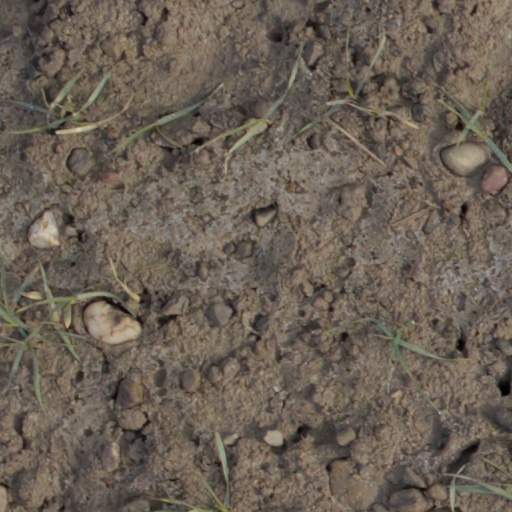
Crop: wheat